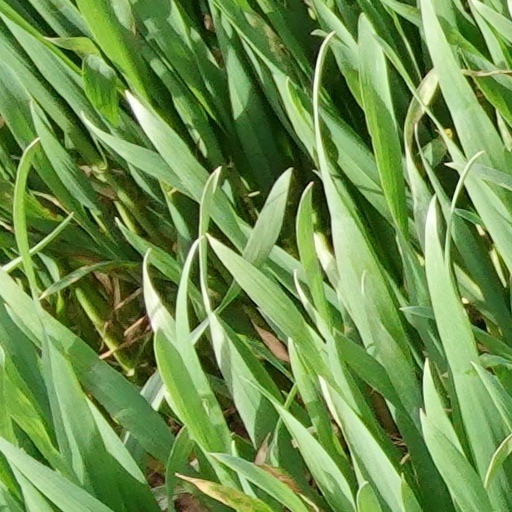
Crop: wheat